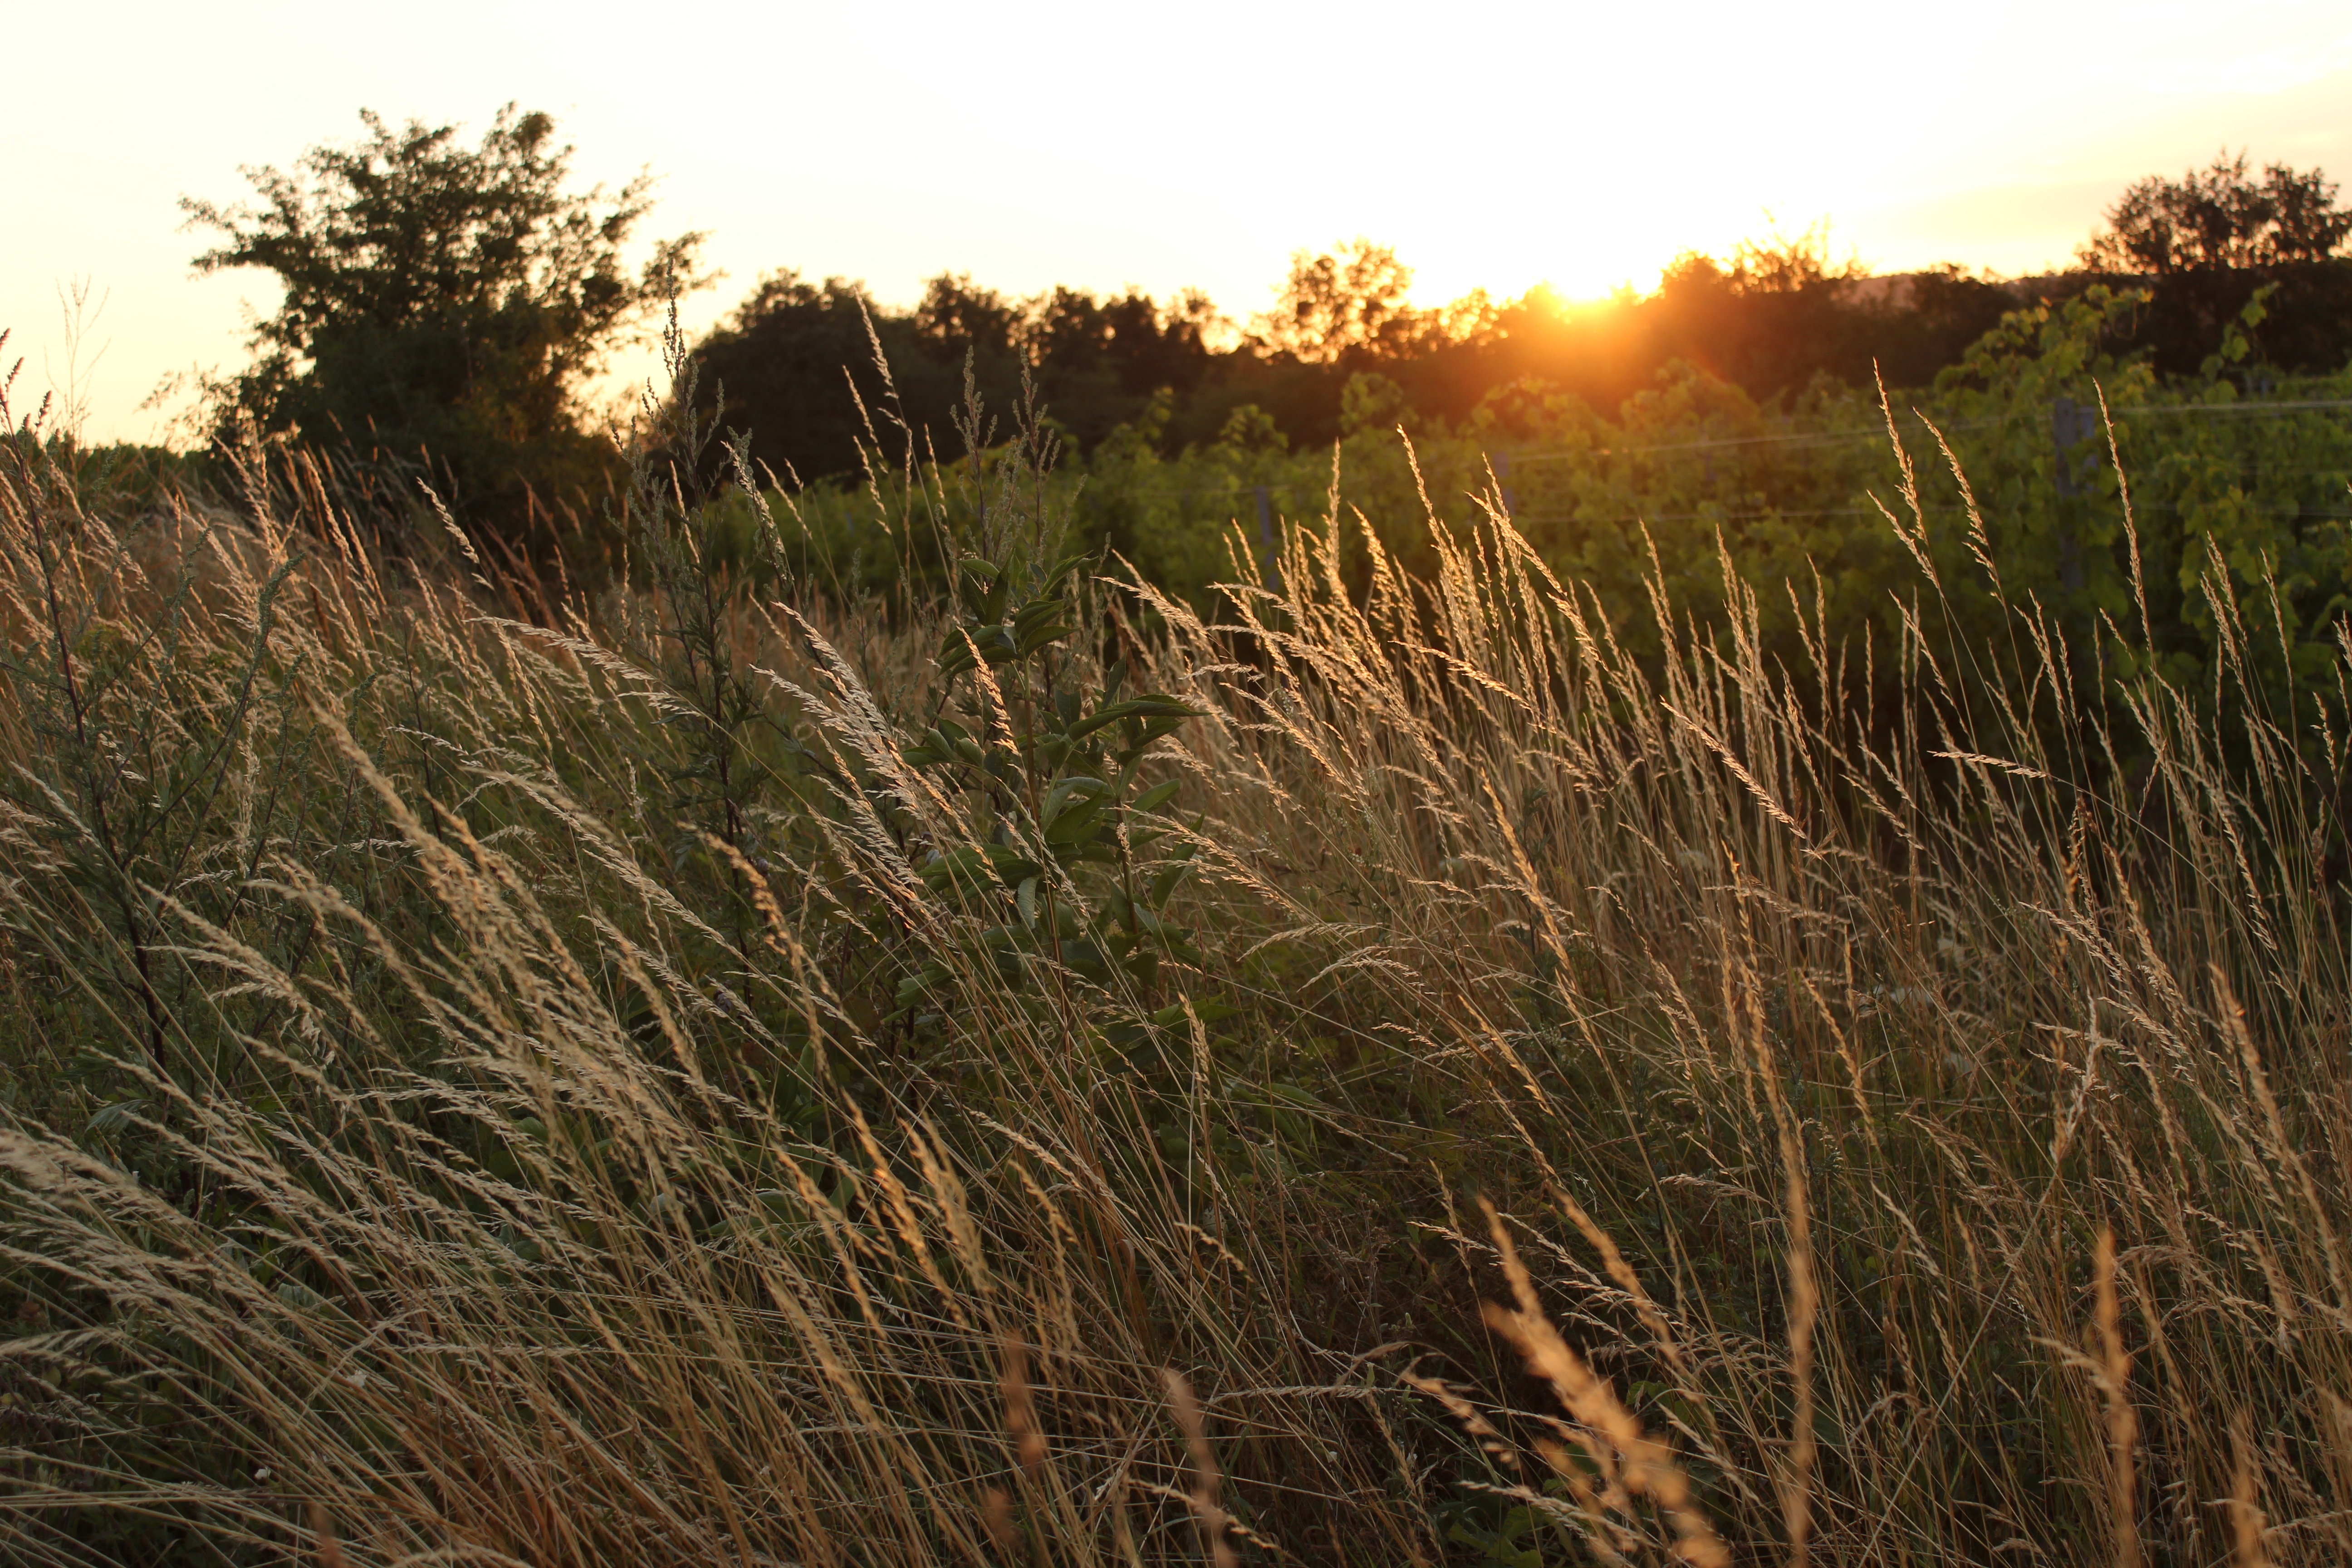
landscape, nature, grass, wilderness, plant, sky, sunset, field, meadow, prairie, sunlight, morning, flower, dusk, evening, twilight, orange, autumn, romantic, soil, flora, season, savanna, grassland, habitat, evening sun, ecosystem, abendstimmung, evening sky, steppe, rural area, natural environment, grass family, phragmites